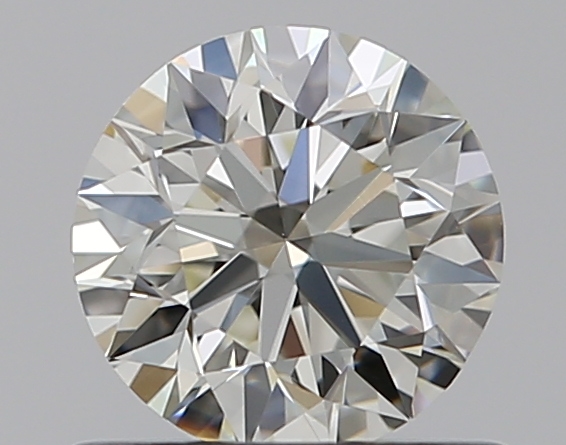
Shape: round
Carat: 0.6
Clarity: VVS2
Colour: K
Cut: EX
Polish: EX
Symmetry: EX
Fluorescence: N
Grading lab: GIA
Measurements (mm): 5.35 x 5.38 x 3.37